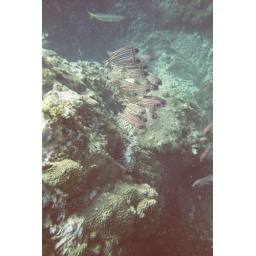
This school of squirrel fish lives in Thailand off the coast of Koh Tao.